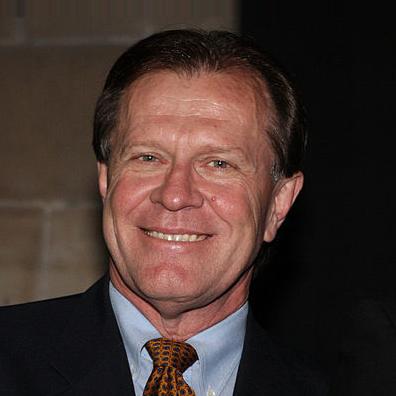
Age: 57